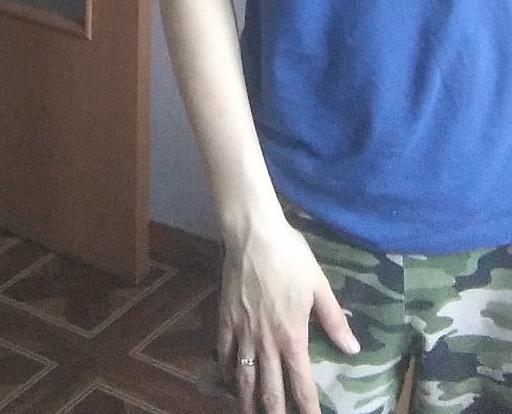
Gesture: no_gesture